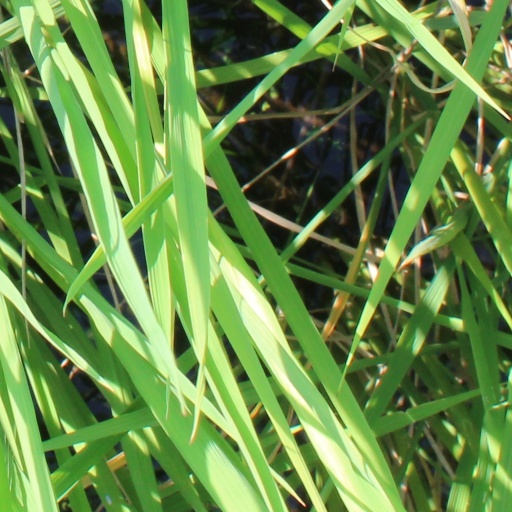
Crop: rice